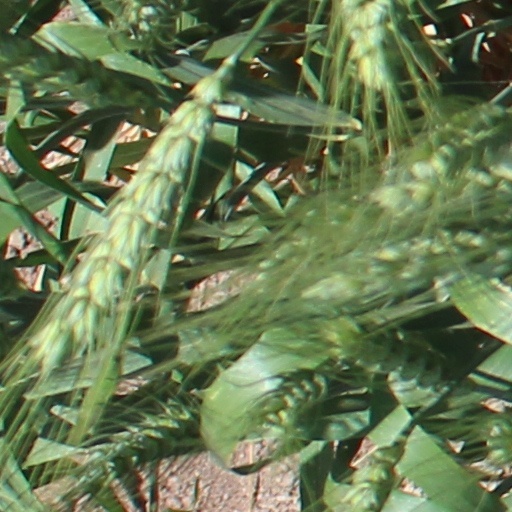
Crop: wheat